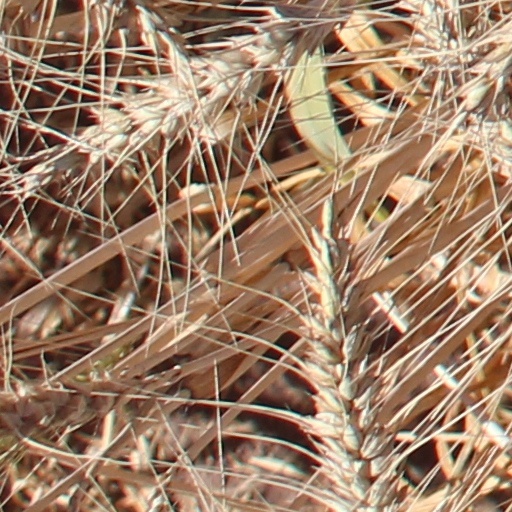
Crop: wheat